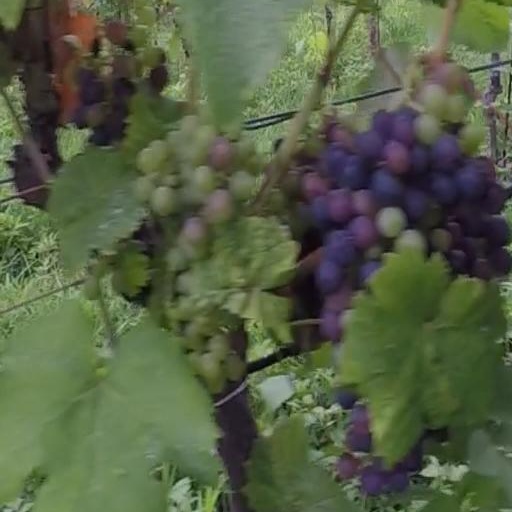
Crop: grape